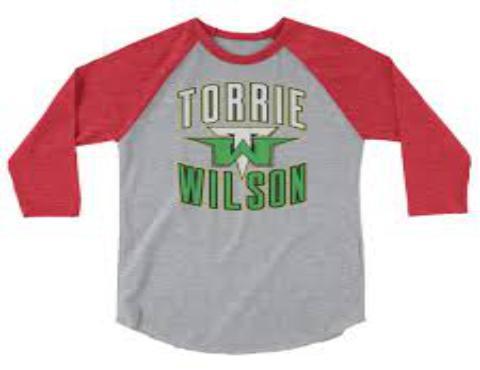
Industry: Sports